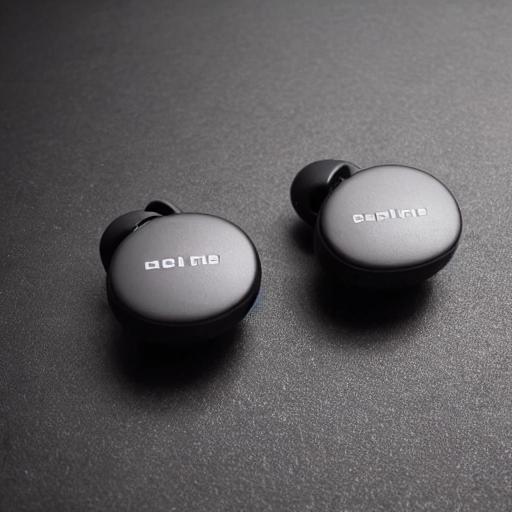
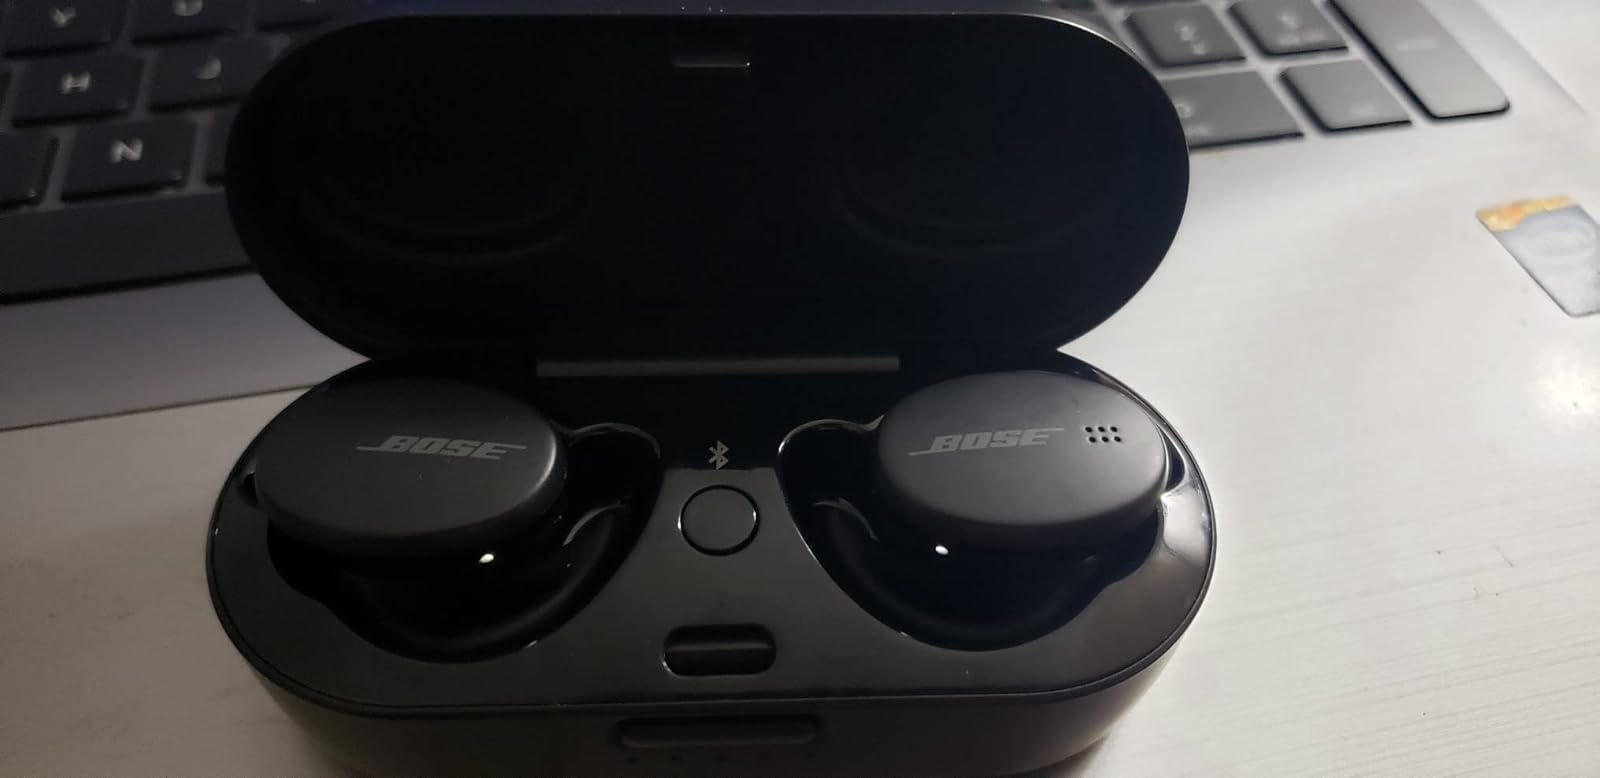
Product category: earbuds
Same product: no